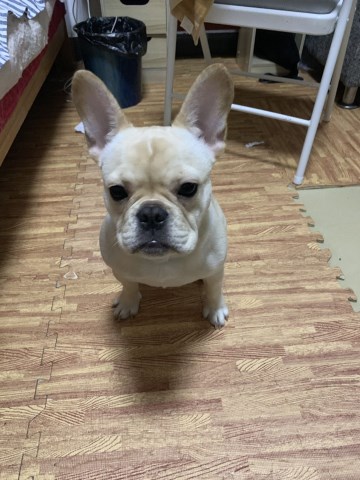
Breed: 1121-n000002-French_bulldog